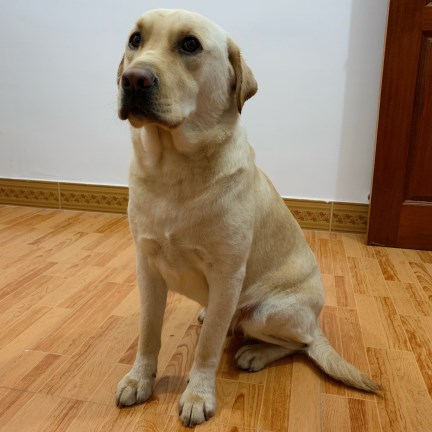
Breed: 3580-n000122-Labrador_retriever